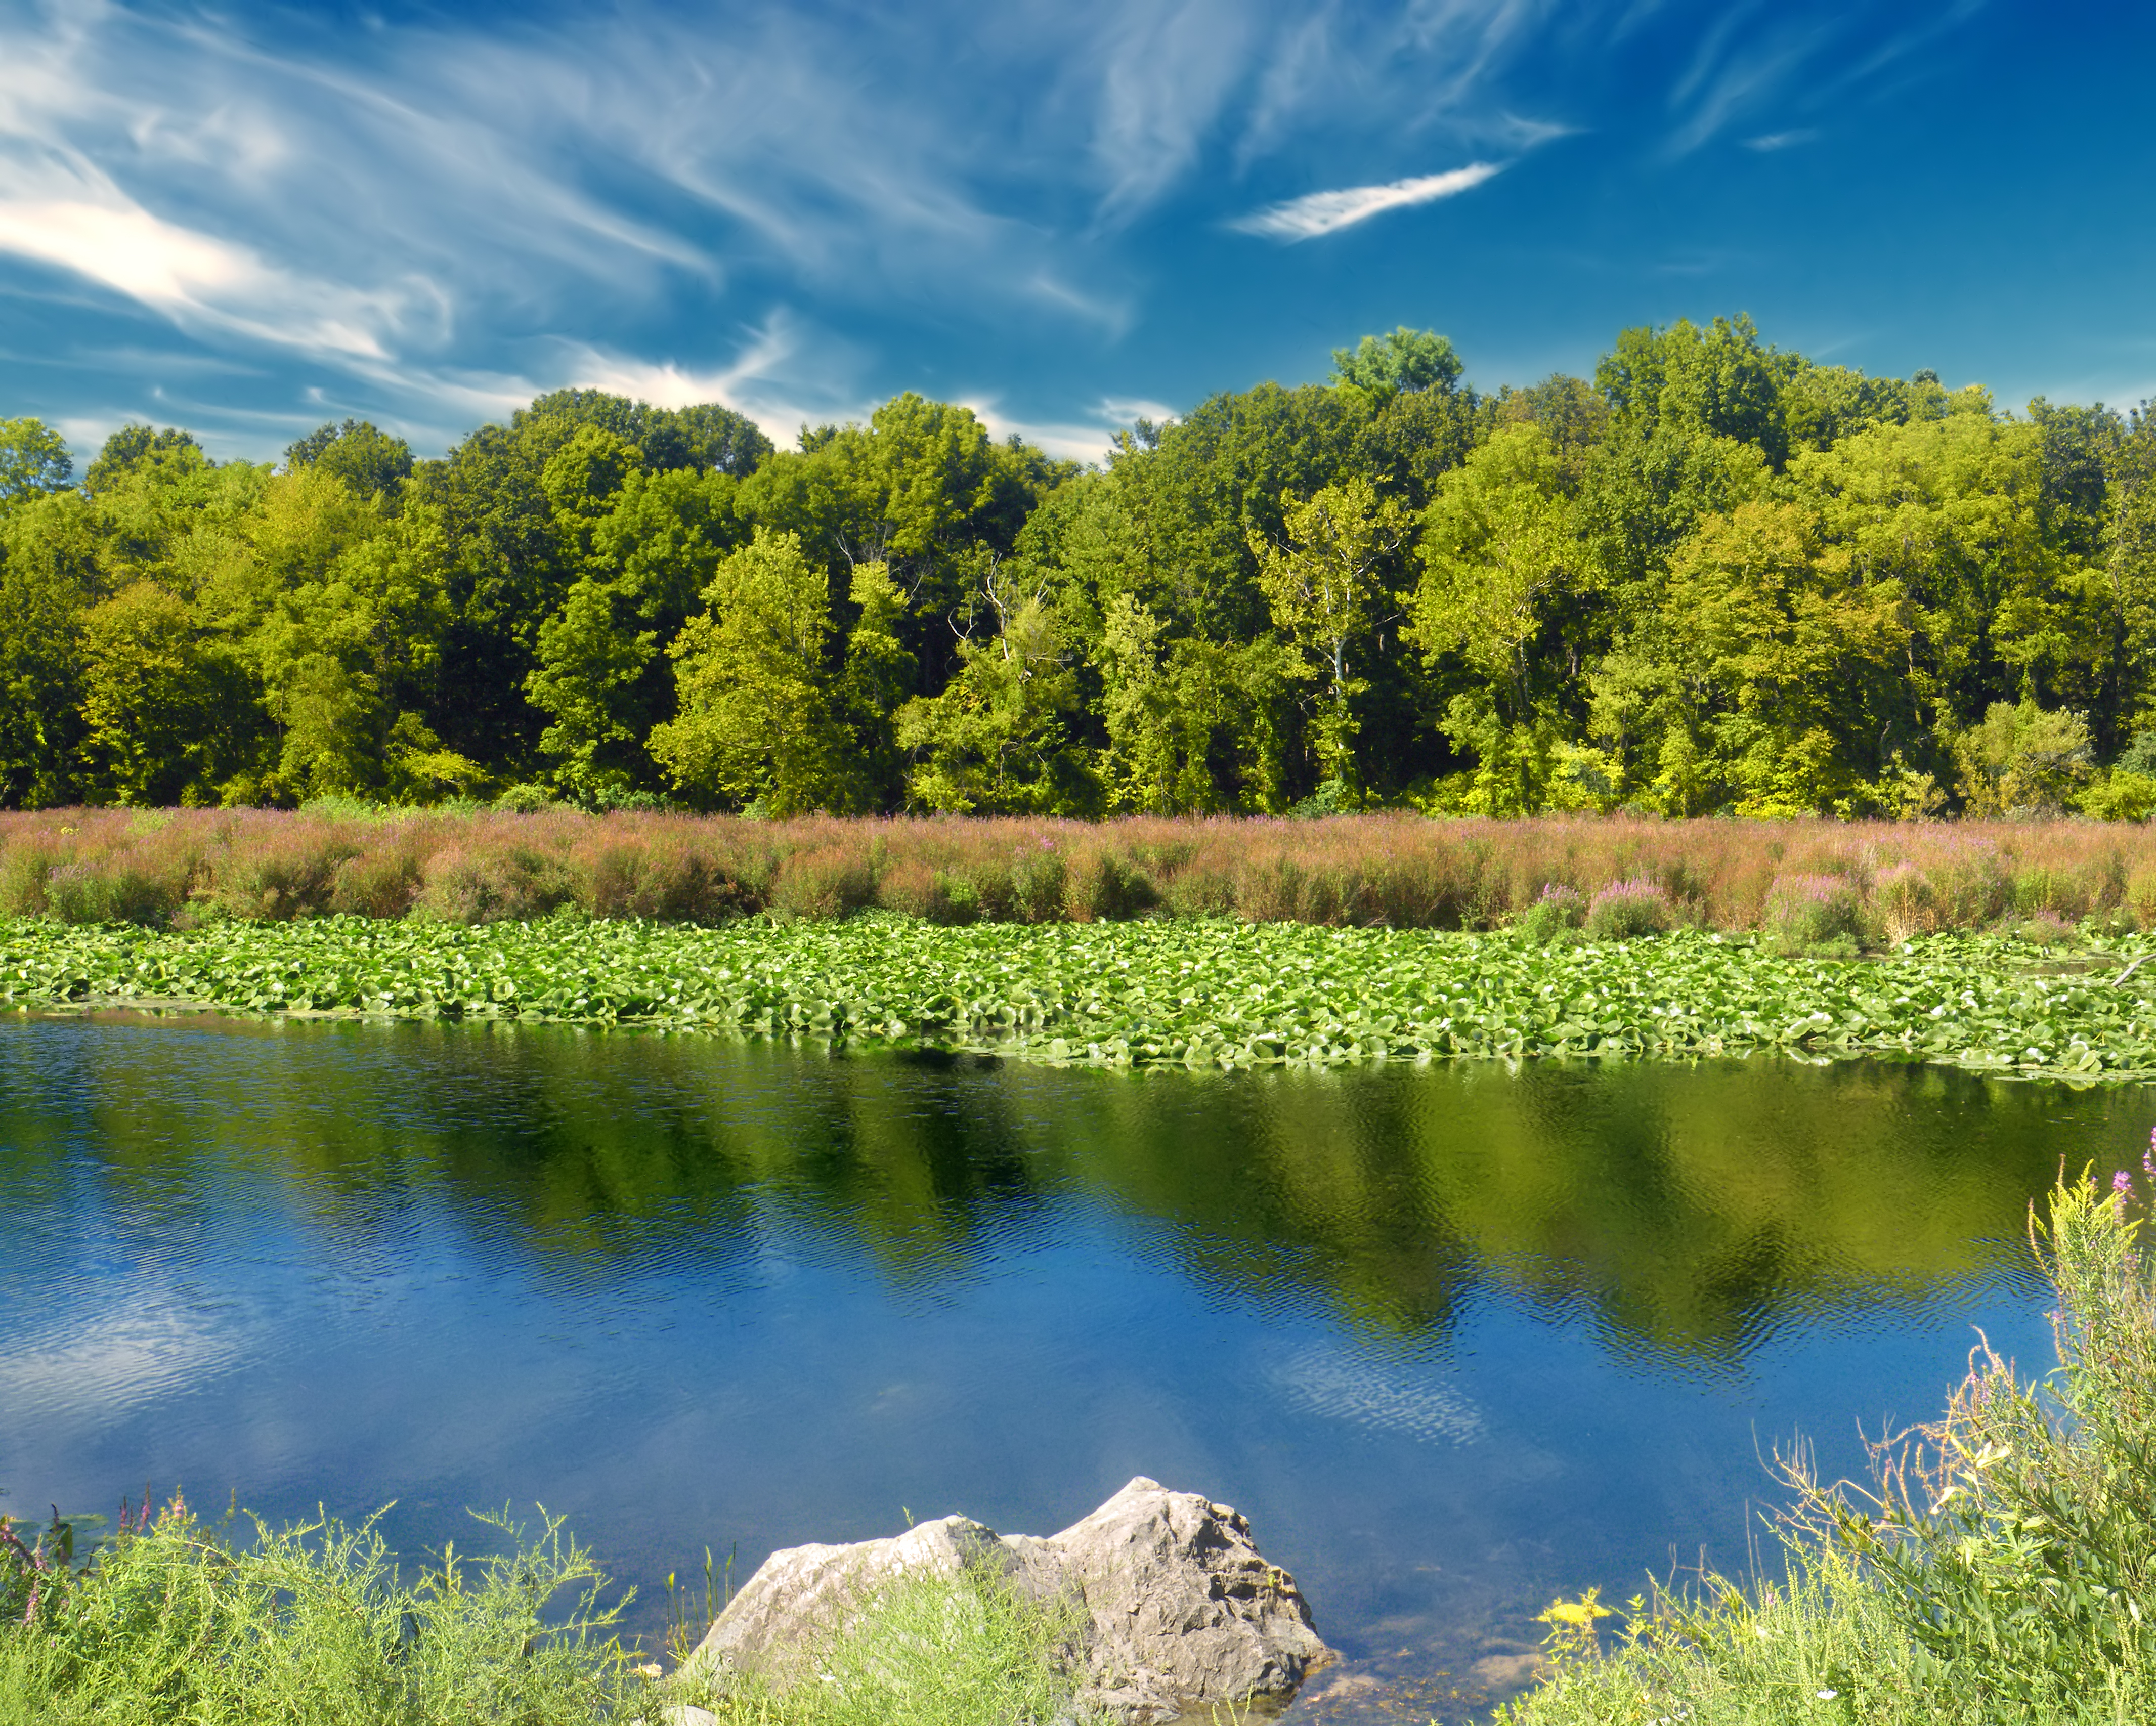
landscape, tree, water, nature, forest, grass, marsh, wilderness, mountain, sky, meadow, leaf, flower, lake, river, summer, pond, reflection, autumn, reservoir, body of water, creativecommons, clouds, grassland, wetland, cirrus, newjersey, warrencounty, knowltontownship, brightlight, columbialake, woodland, habitat, loch, ecosystem, rural area, natural environment, woody plant